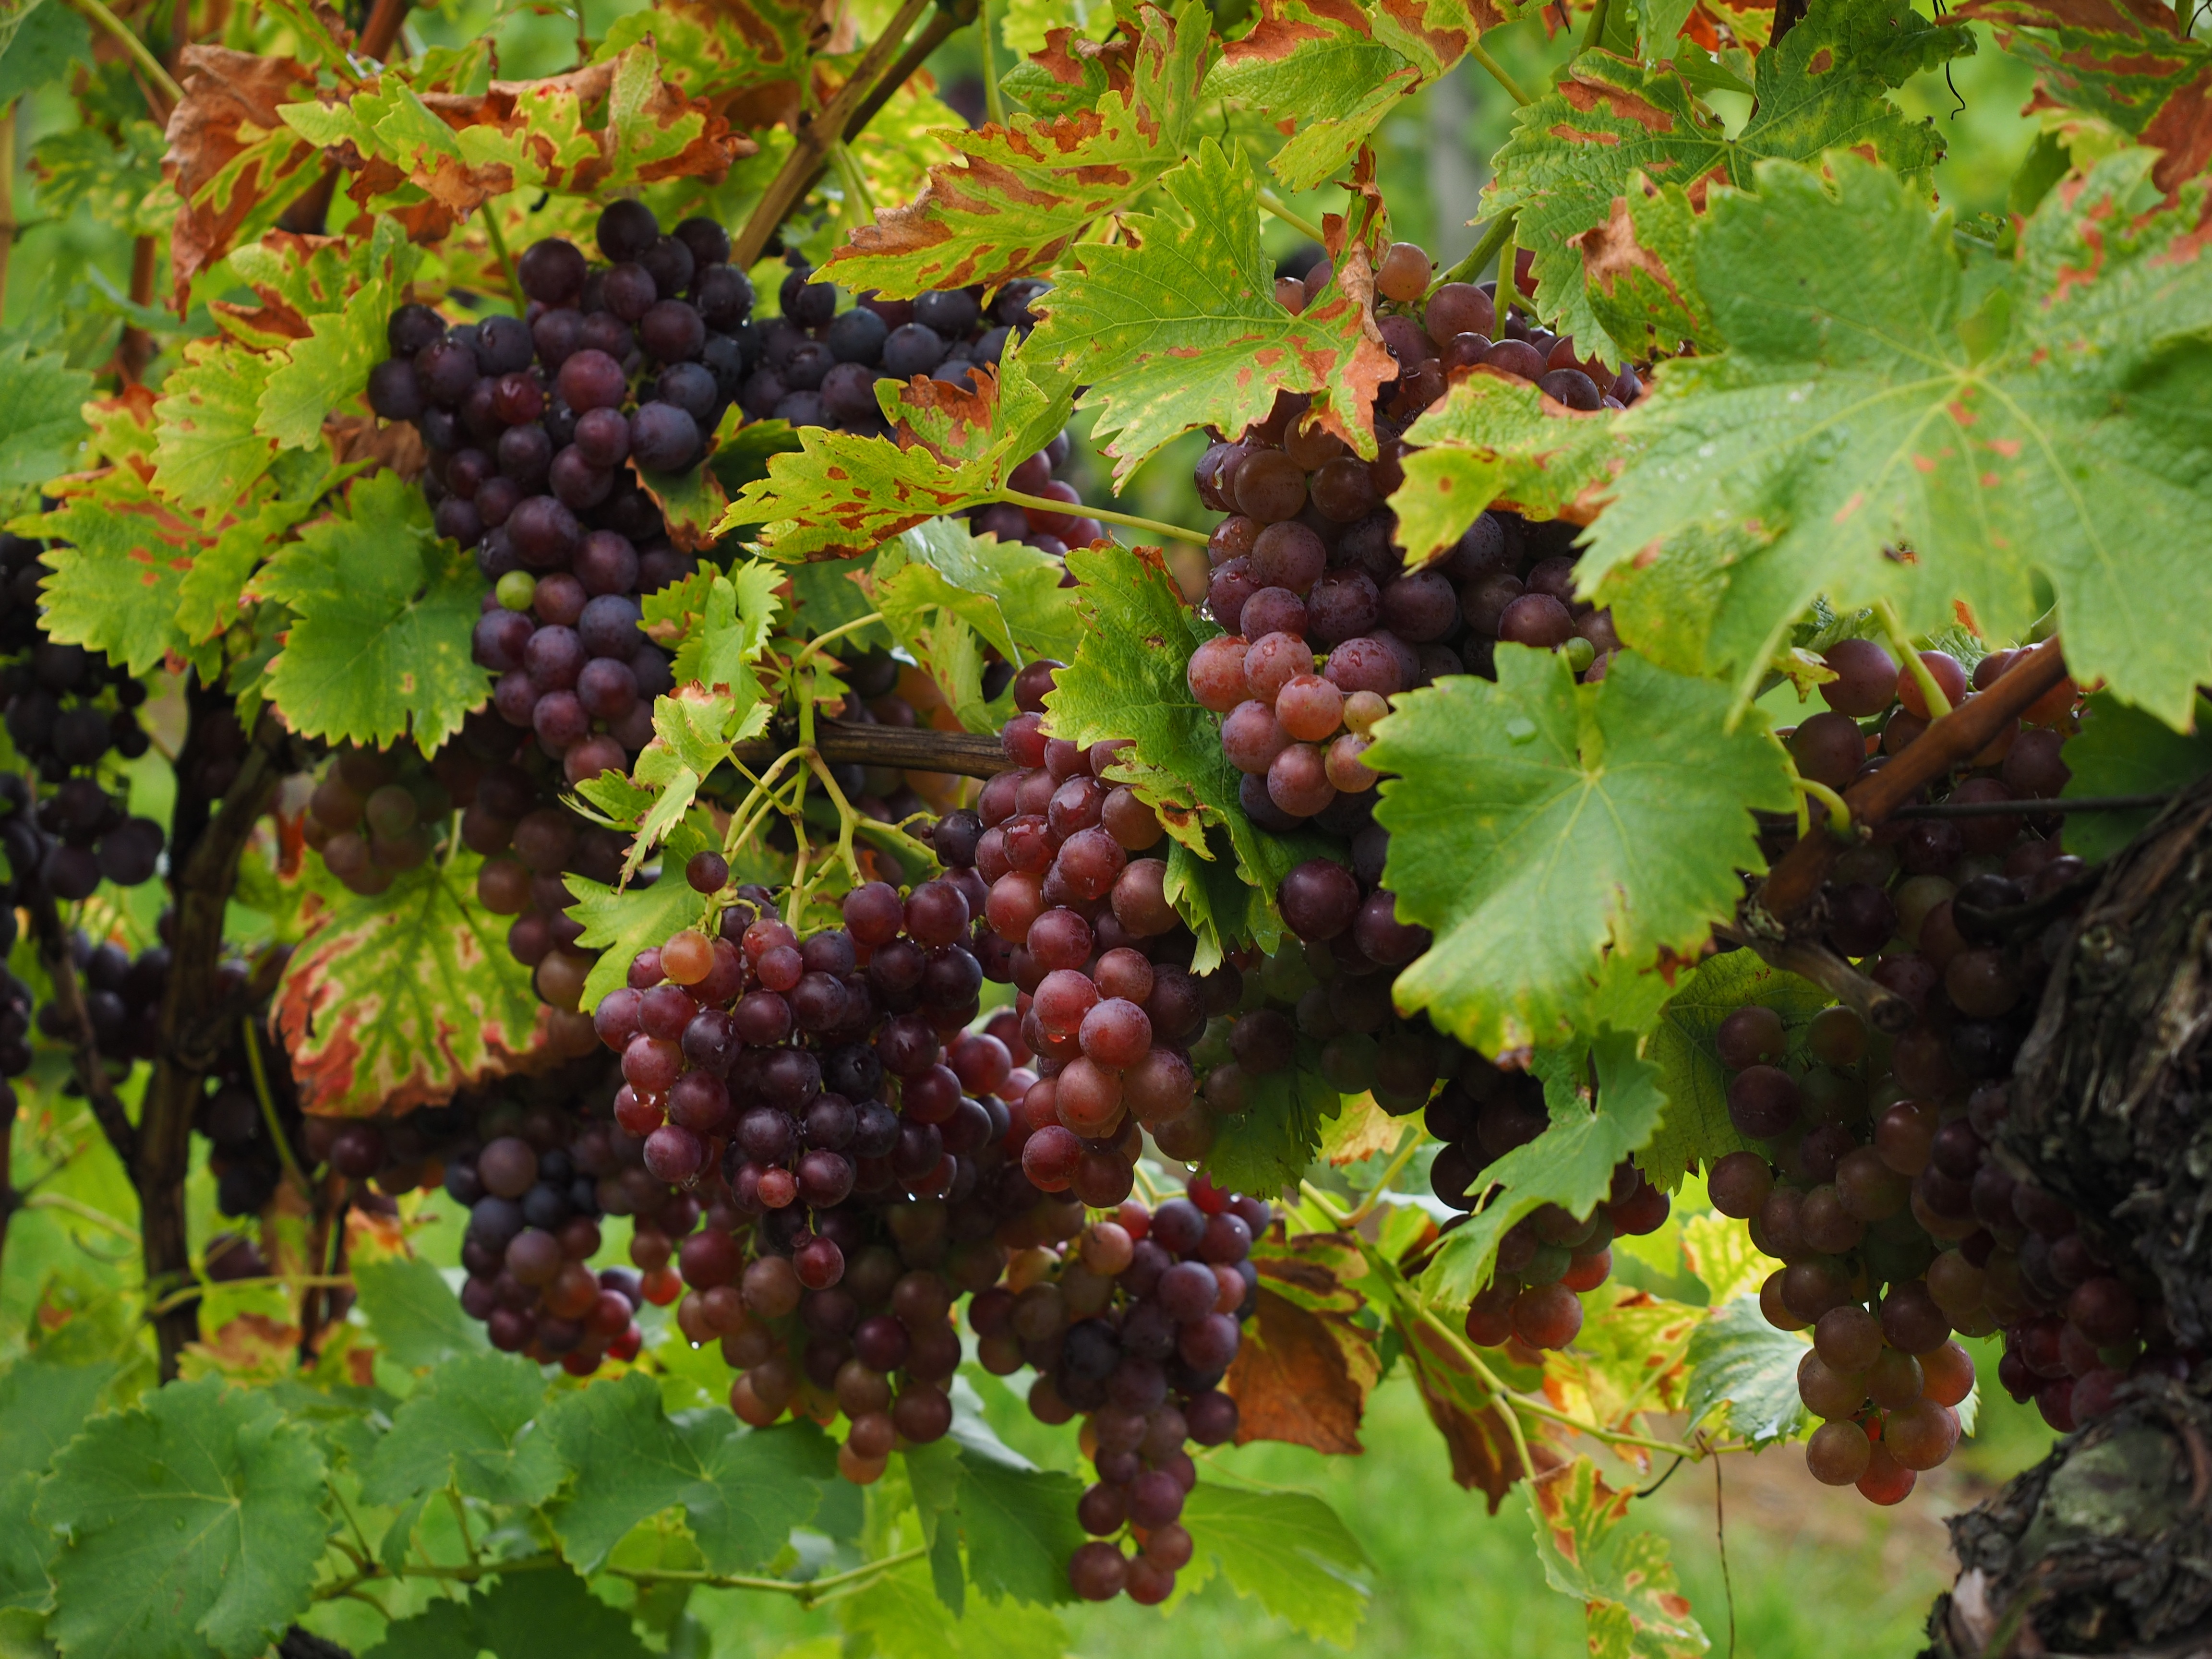
plant, grape, vineyard, fruit, food, produce, crop, blue, climber, agriculture, blackberry, pods, vines, berries, shrub, grapes, fruits, plantation, winegrowing, flowering plant, vitis, wine berries, vitis vinifera, land plant, grapevine family, zante currant, varietal, noble vine